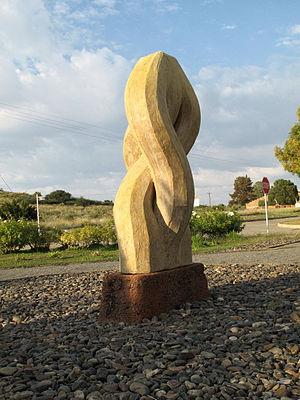
Une koeksister, koeksuster ou koesister est une pâtisserie sud-africaine à la pâte de beignet tressée et enrobée de sirop. La pâte est frite comme les beignets, puis trempée dans un bain de sirop de canne froid. Les koeksisters se mangent froides, sont très collantes et sucrées. Leur goût se rapproche du miel.
Orania est une ville d'Afrique du Sud située dans la province du Cap-du-Nord, dans la région du désert du Karoo.